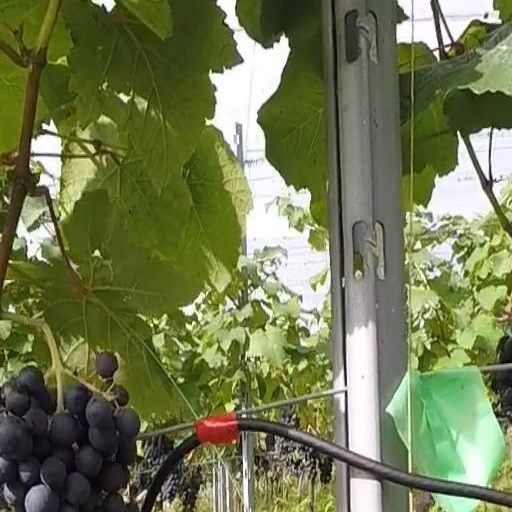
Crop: grape